Barbelin Hall

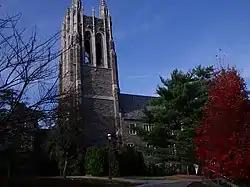
Barbelin Tower

Barbelin Hall is the most enduring and memorable building on the campus of Saint Joseph's University in Philadelphia, Pennsylvania. The structure was completed in 1927 and was the first building on the current City Avenue campus known as Hawk Hill. The building is known for its 165-foot tower which has become a symbol of the university. It is often used as a secondary logo for SJU. For some time, the tower was the highest point from sea level in Philadelphia.